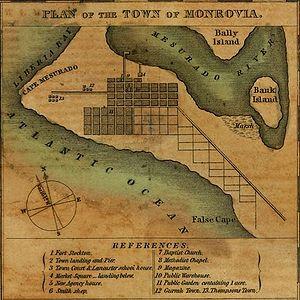
Monrovia est la capitale du Liberia. Elle compte 1 021 762 d'habitants.